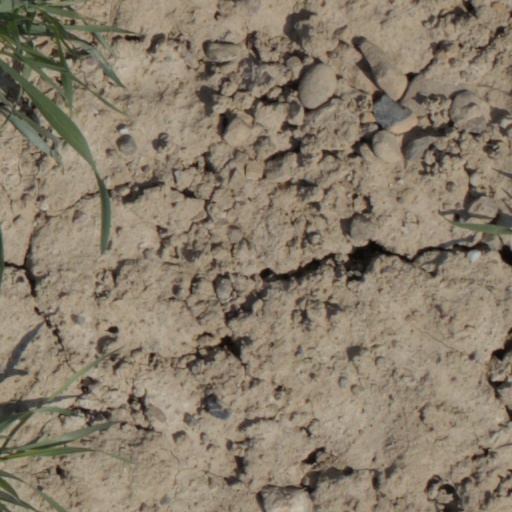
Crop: wheat